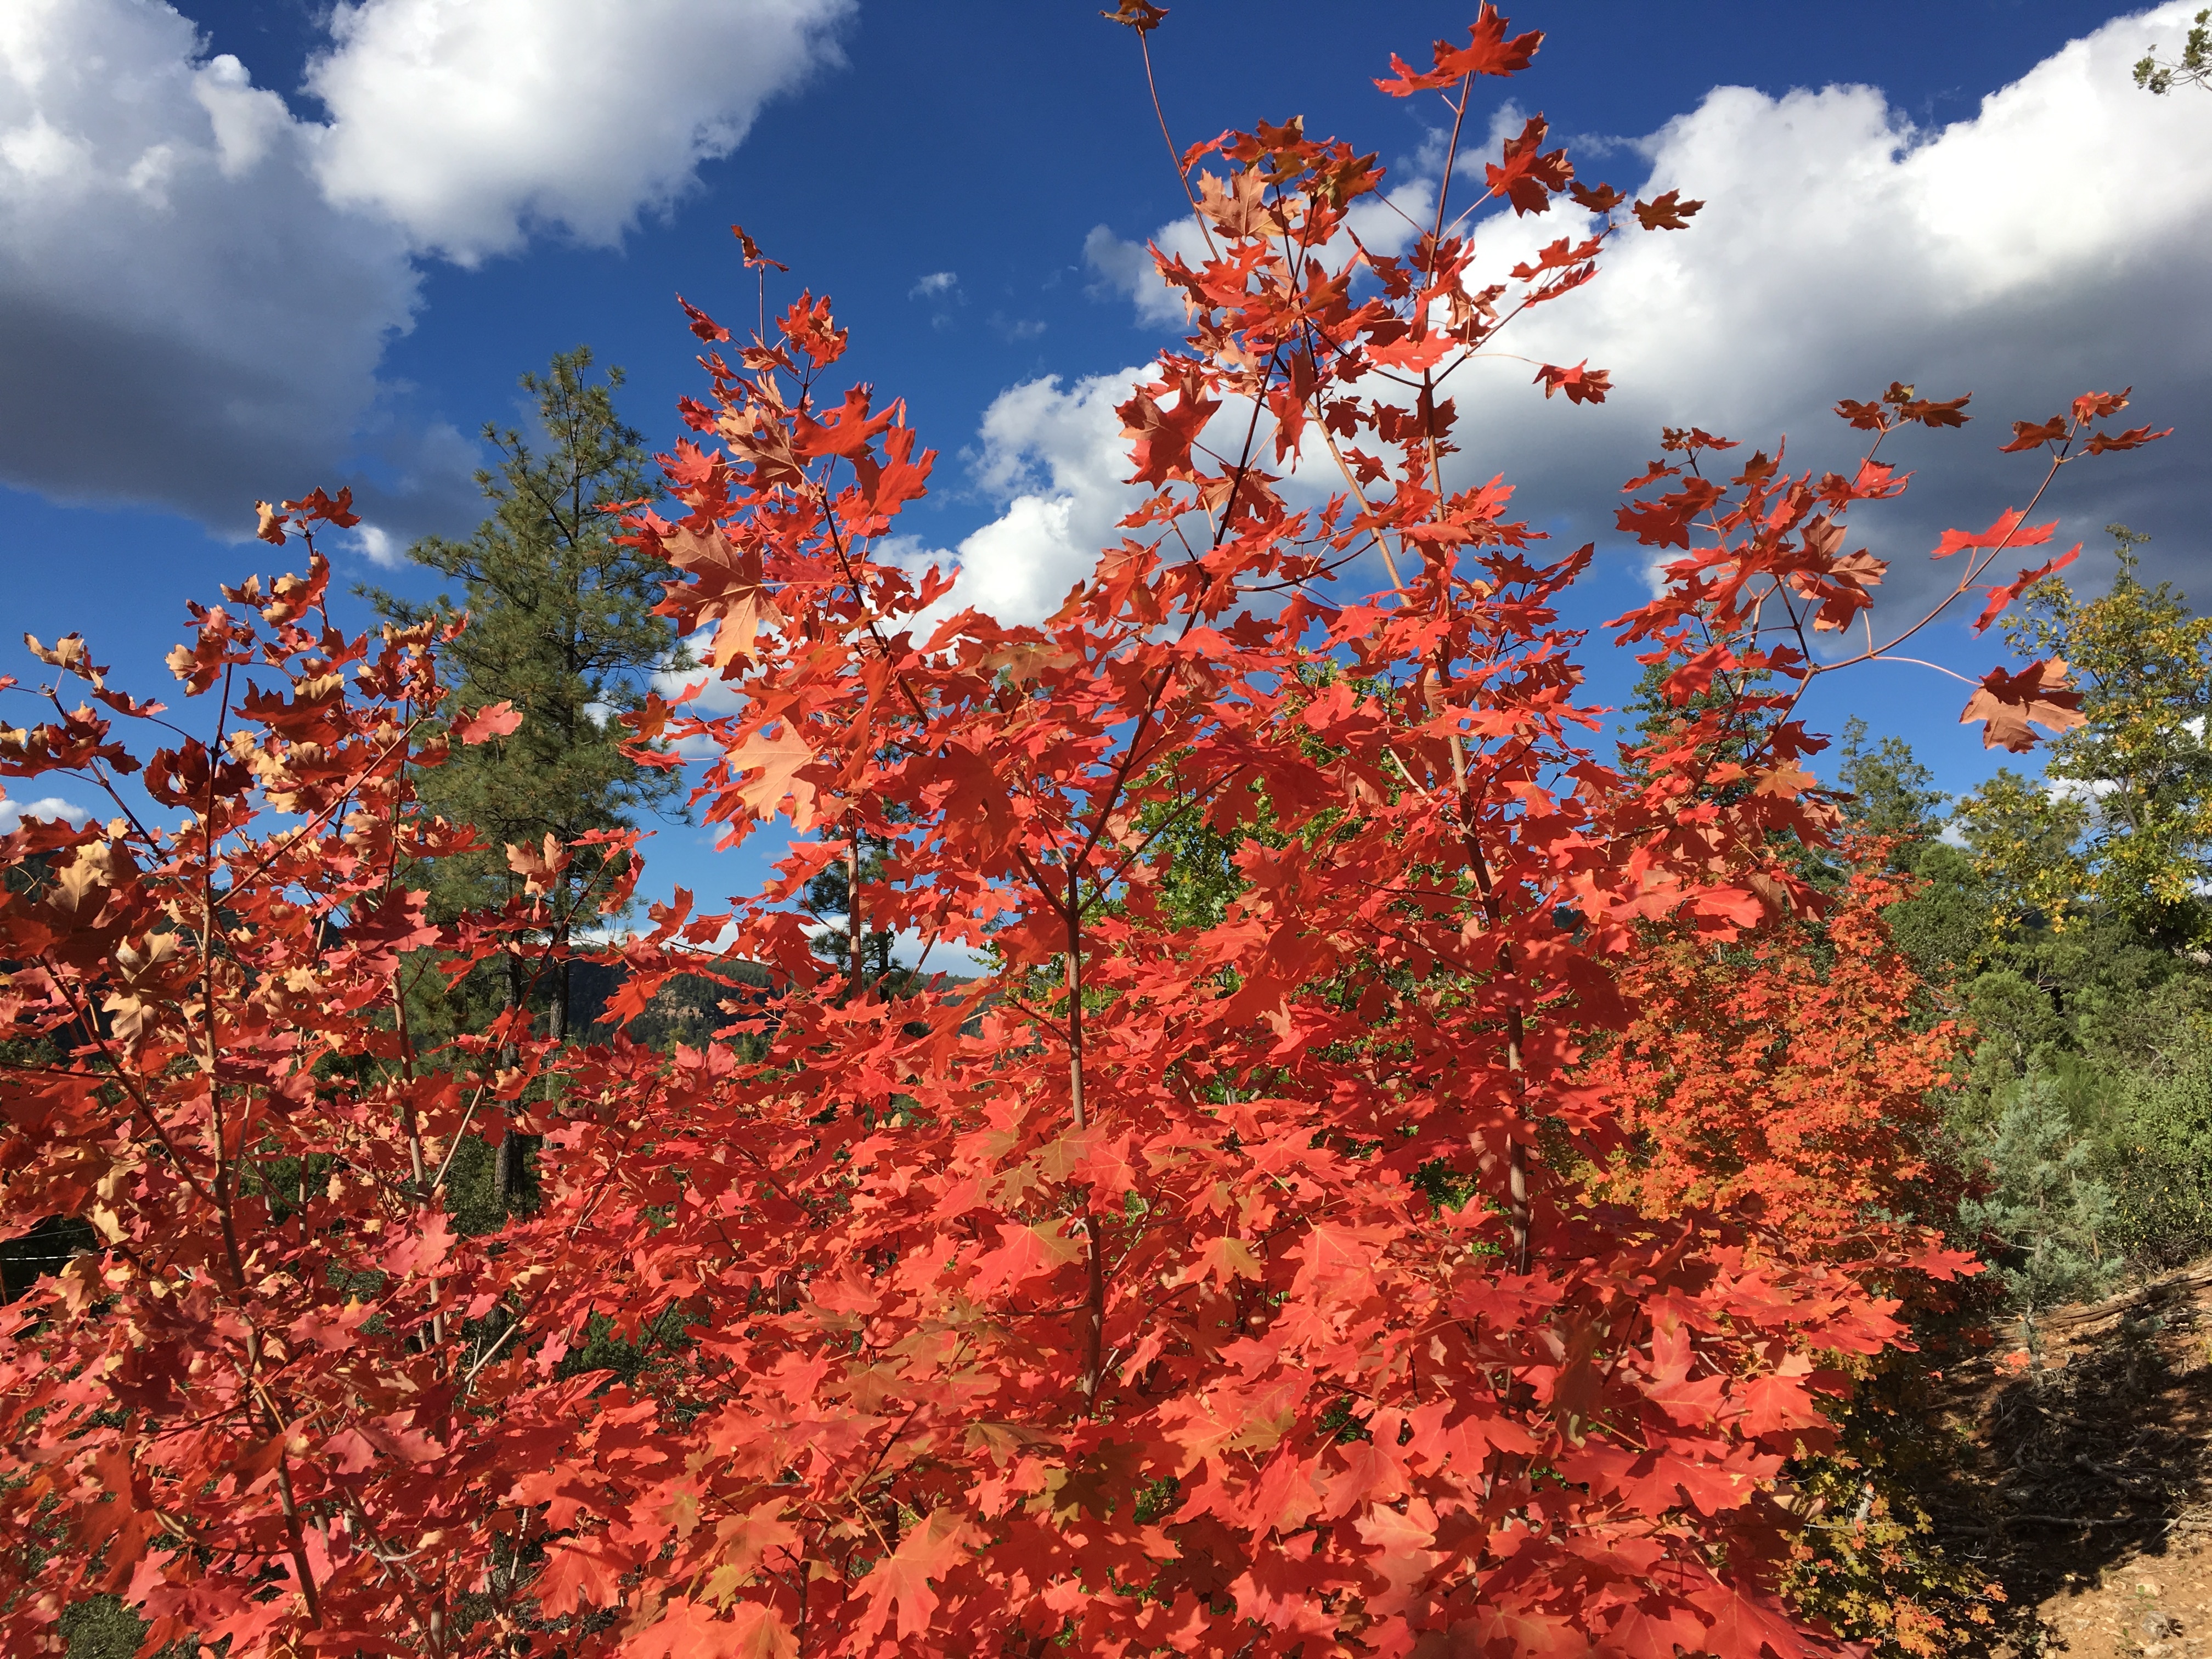
tree, plant, sky, leaf, flower, autumn, season, maple tree, shrub, flowering plant, woody plant, land plant